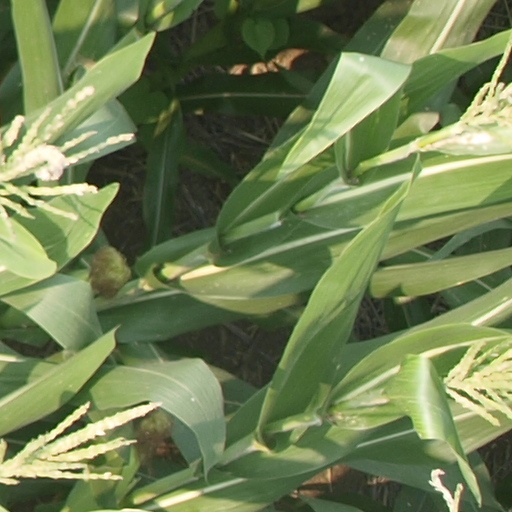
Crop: maize; corn